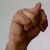
The image shows a hand gesture representing the letter 'N' in Indian Sign Language.